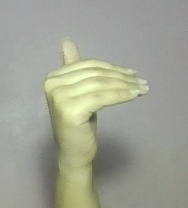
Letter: khaa